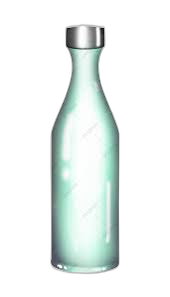
Waste category: glass